Any God Will Do

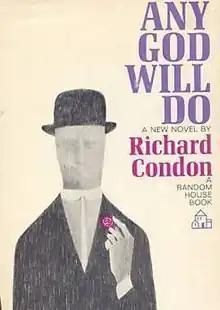
Cover of the 1966 Random House first edition.

Any God Will Do is the sixth book by the American satirist and political novelist Richard Condon, first published by Random House in 1966. After the almost unmitigated grimness of his previous book, "An Infinity of Mirrors", it was a return to his more usual light-heartedness as displayed in works such "A Talent for Loving". Although its theme is madness, unusually for Condon it has little of the almost gratuitous scenes of violence and sudden deaths that punctuate most of his books. The only notable instance is that of a haughty French "sommelier" who shoots himself at an aristocratic dinner party when he discovers that an American guest is indeed correct in asserting a great white Burgundy can accompany young spring lamb.